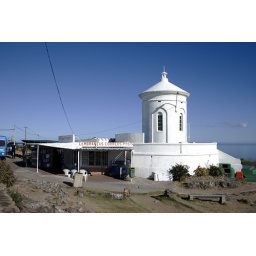
Nice little gift shop, shrine and post office sitting on a hill above Piriapolis.